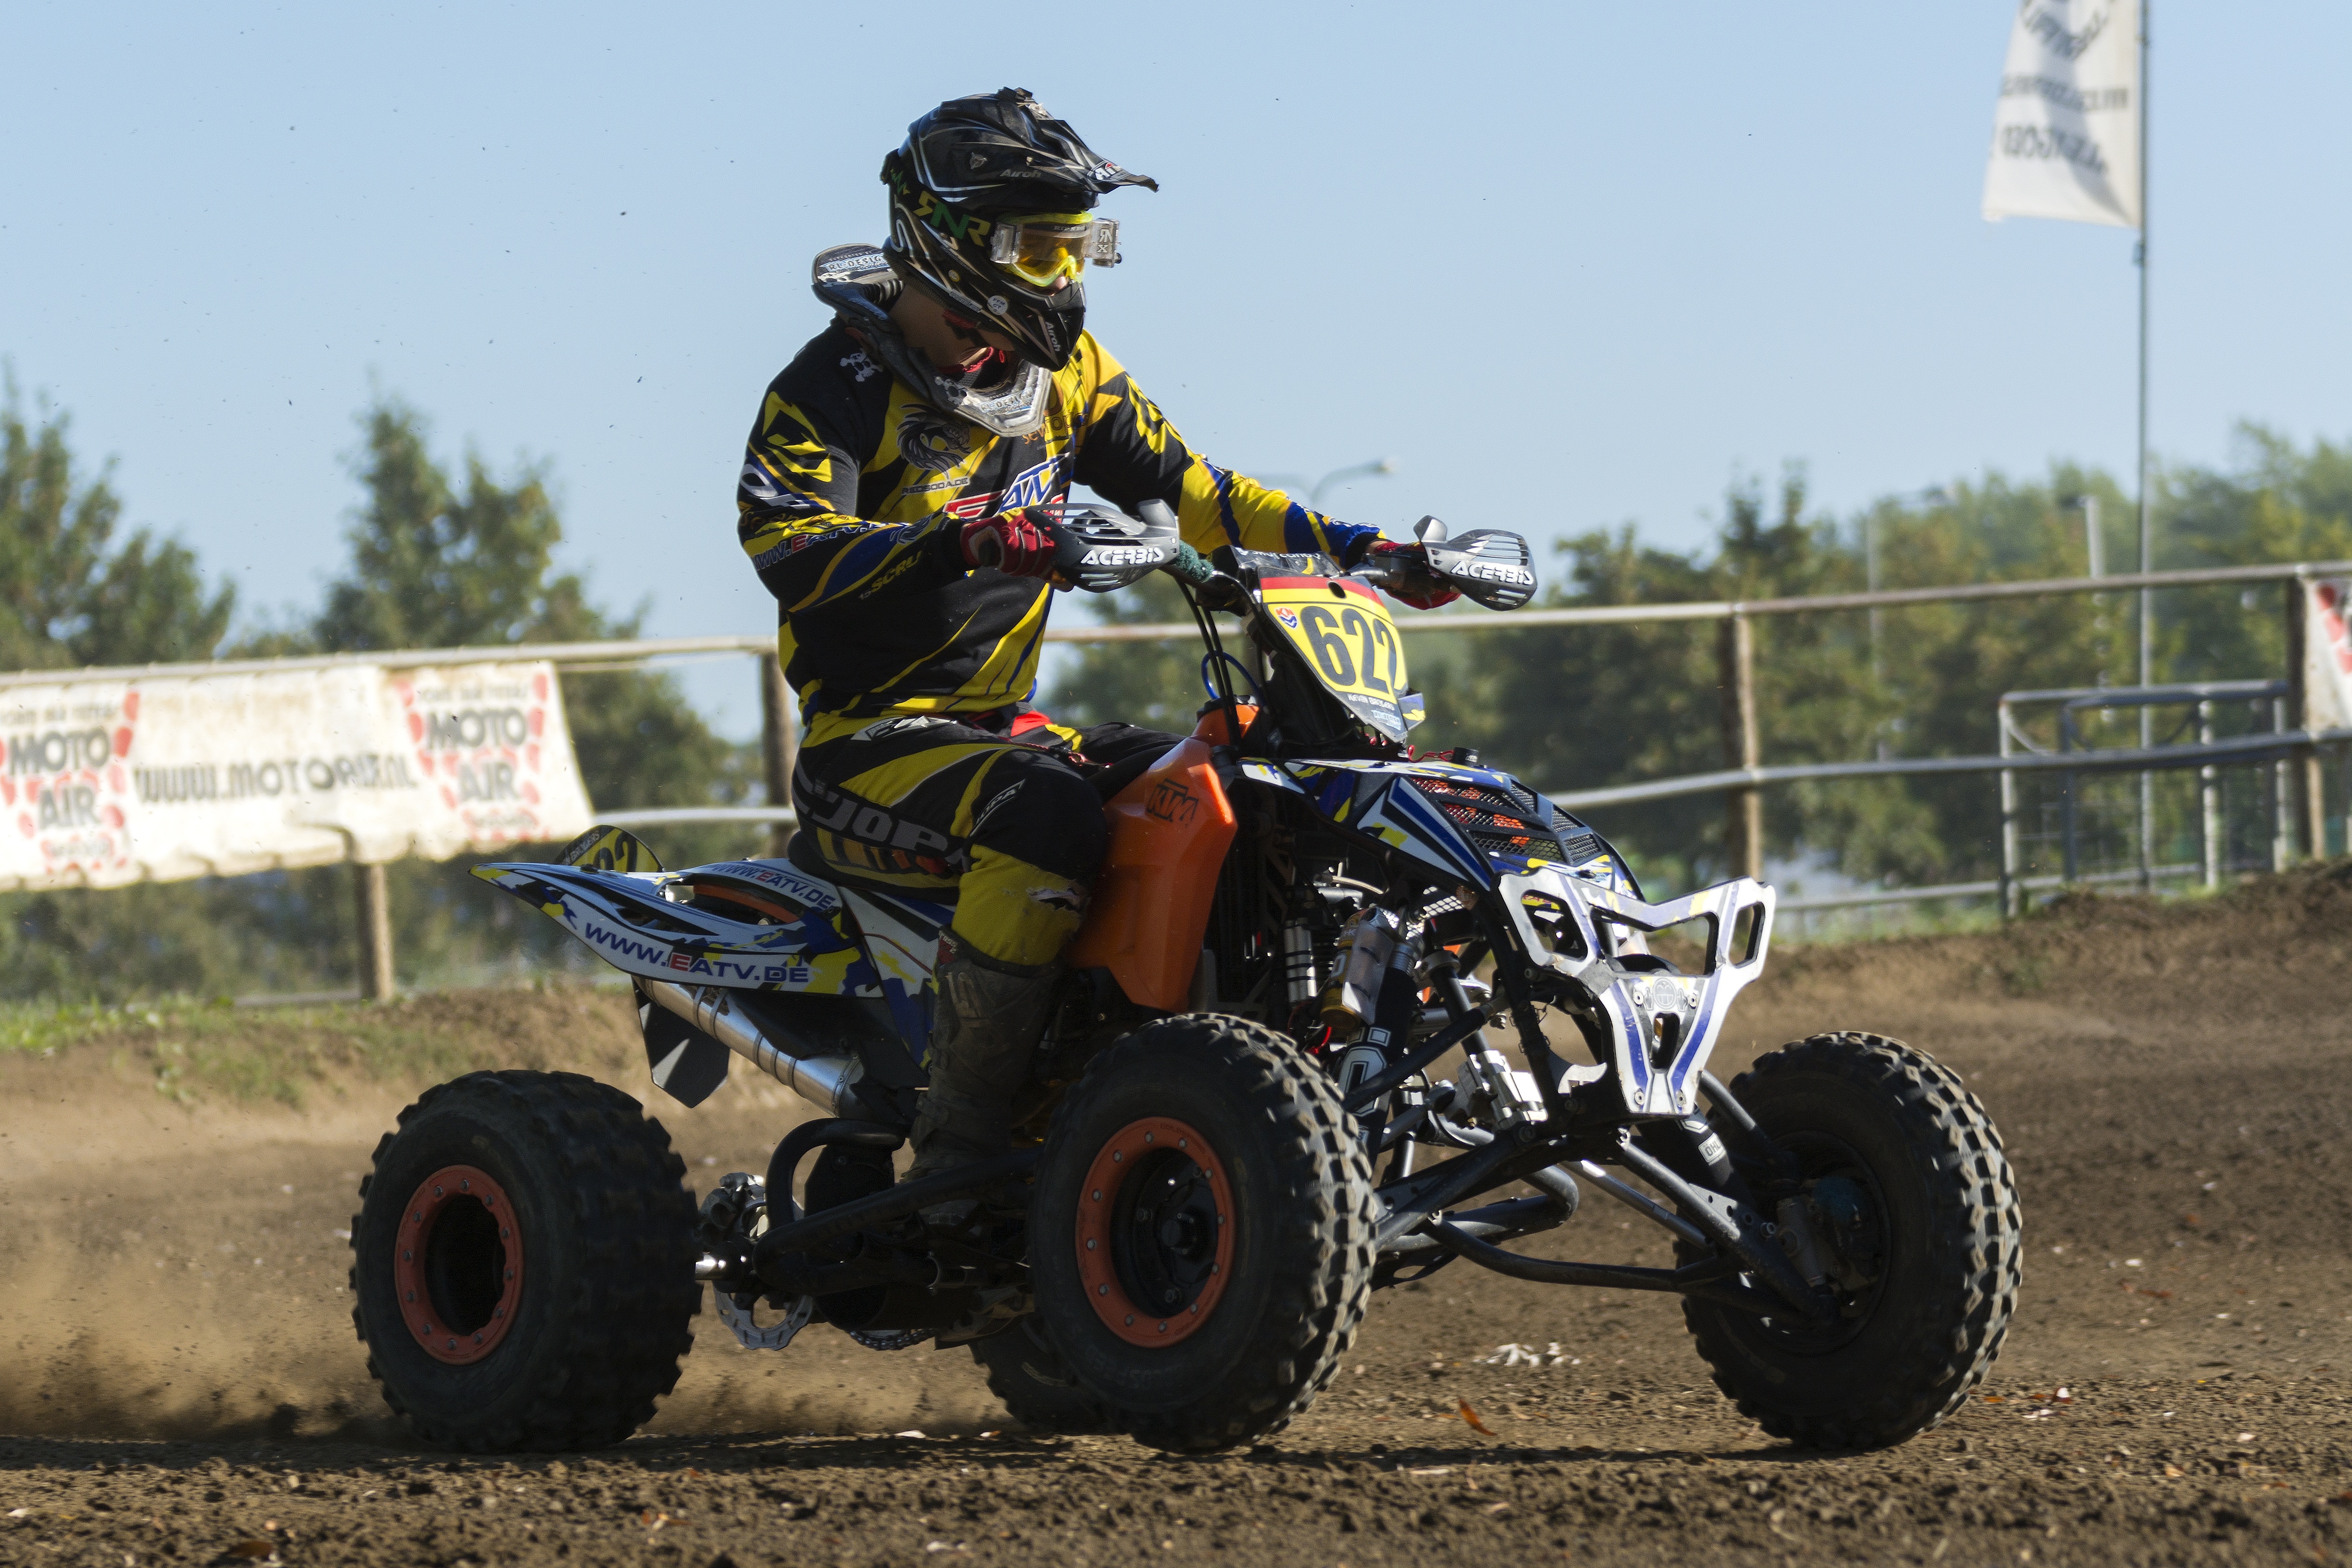
vehicle, motocross, drive, race, sports, racing, contest, quad, motorsport, atv, all terrain vehicle, motorcycle racing, off roading, stunt performer, endurocross, dirt track racing, off road racing, supermoto